Messerschmitt Me 262 variants

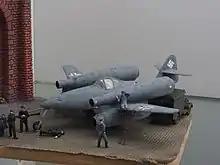
Model of an Me 262 Lorin

The Me 262D-1 was a proposed "Zerstörer" variant. It was to be armed with twelve SG 500 "Jagdfaust" recoilless rifles in the nose, which were meant to be fired from under an enemy bomber.